Son preference in China

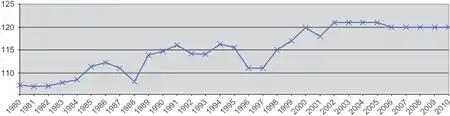
Birth sex ratios have dramatically changed in China since the implementation of the One-Child Policy.

In rural China, traditional Chinese folk religion plays a role in son preference. Such folk religion may overlap with an individual's belief in Buddhism, Taoism, Confucianism, or other traditional Chinese religions. The majority of ancient Chinese were adherents of Confucianism, which values patriarchy. In general, the preference of a son is strongly reinforced in countries which follow Confucianism.